Jack Rodwell

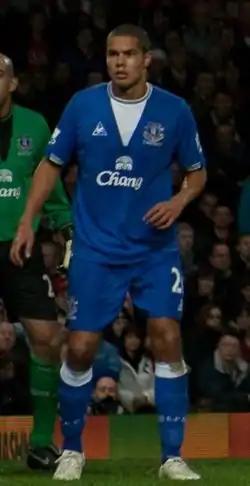
Rodwell playing for Everton against Manchester United on 21 November 2009.

At the beginning of the 2009–10 season, Rodwell earned his first start in European competition in a UEFA Europa League match against Czech Republic team Sigma Olomouc and he marked the occasion by scoring two long-range goals, helping Everton to a 4–0 win. In the return, Rodwell started the whole game and helped the club draw 1–1, resulting in the club progressing through to the group stage following a 5–1 win on aggregate. Since the start of the 2009–10 season, he started in the first eleven matches until missing one match, due to flu-like symptoms. After missing one match, Rodwell returned to the starting line–up against Stoke City, playing the whole game, in a 1–1 draw on 4 October 2009. However, he suffered a minor muscle injury during a 3–2 loss against Hull City on 25 November 2009, resulting in him missing two matches. His return was short–lived when Rodwell suffered a hamstring injury and was substituted in the 8th minute, as Everton loss 1–0 against BATE Borisov on 17 December 2009. Following this, he was out for two months with the injury.